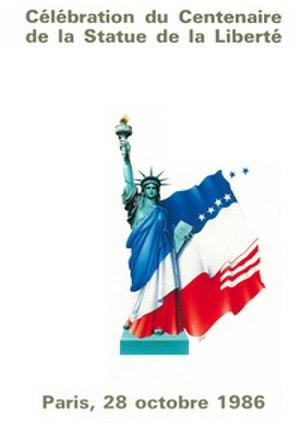
campagne anniversaire révolution
Philip Collier est un illustrateur français, né en 1950 à Saint-Quentin dans l’Aisne. Un des maîtres de l’hyperréalisme à la française, designer pour enfants, il est aujourd’hui le concepteur des panneaux de signalisation d’animation touristique de 2ᵉ génération, en camaïeux de marron dont il fut le créateur en 1984.